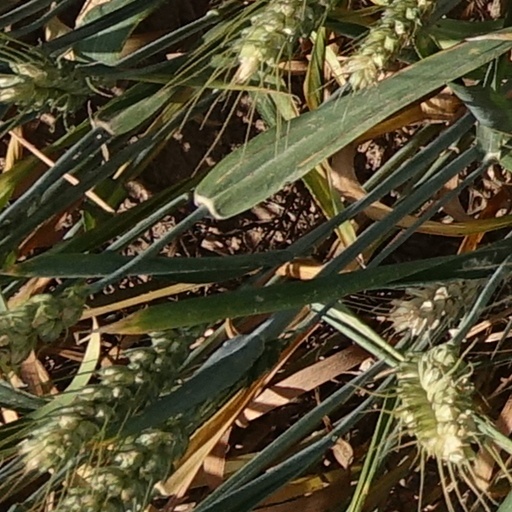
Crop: wheat